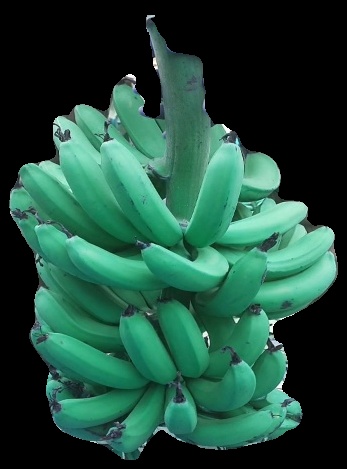
Variety: pachbale
Grade: grade3